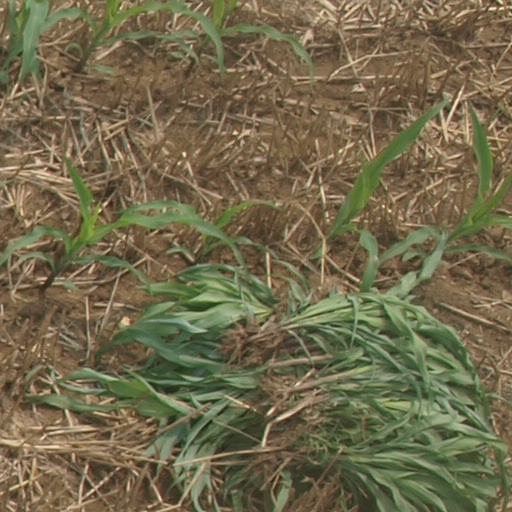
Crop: maize; corn